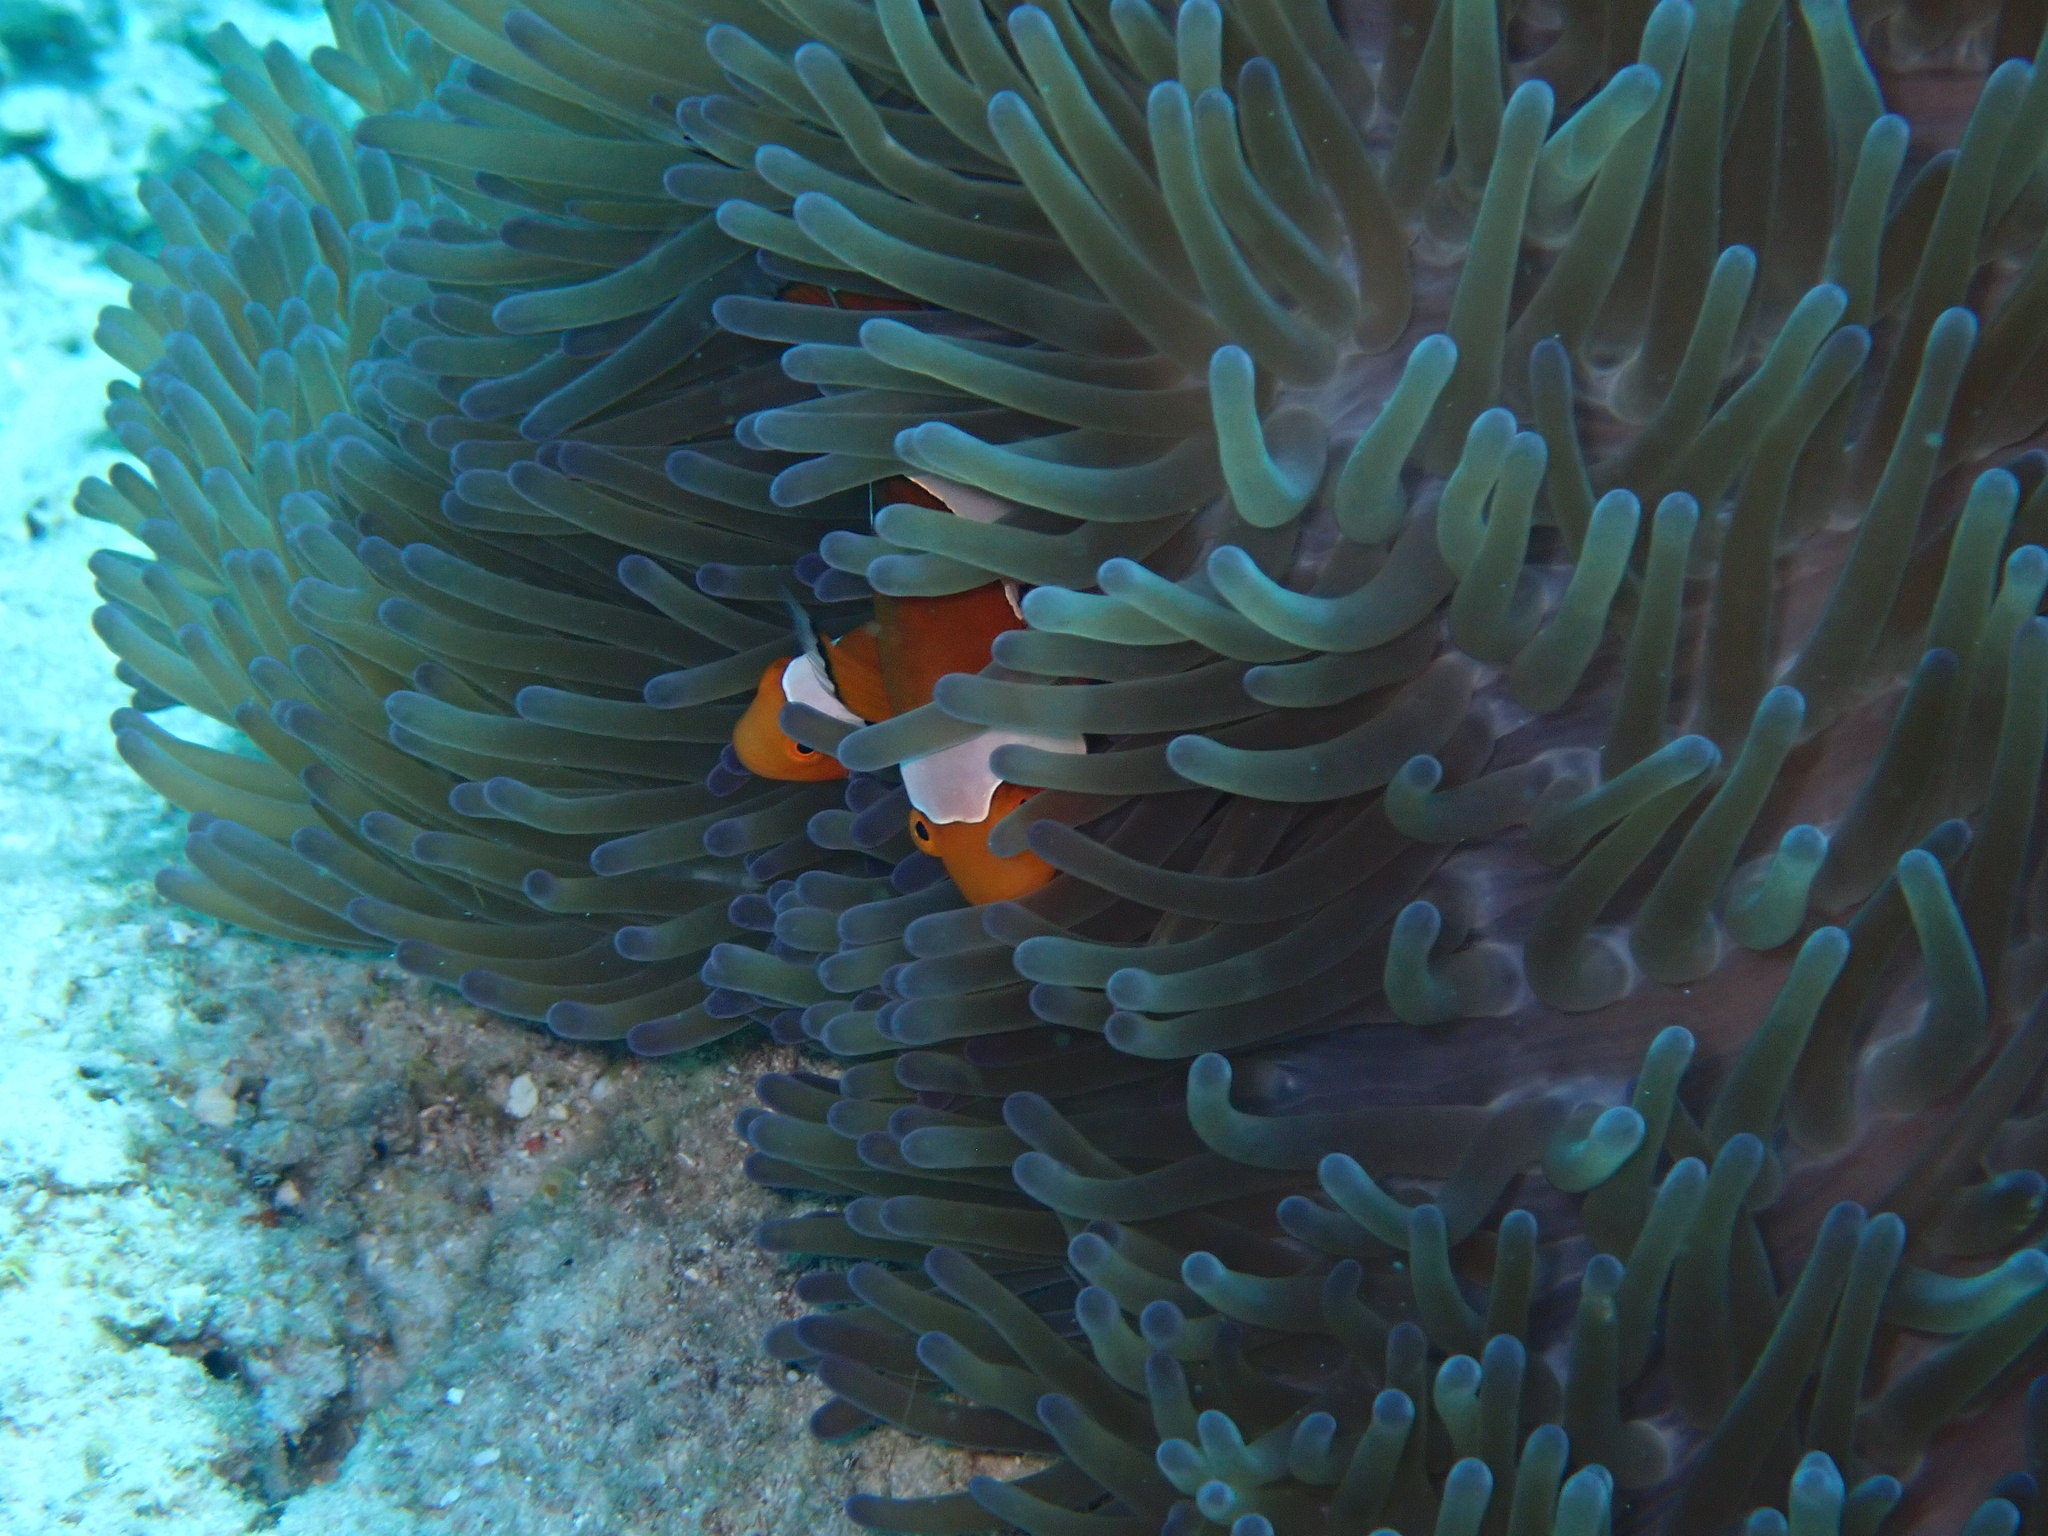
Amphiprion ocellaris (Ocellaris Anemonefish)